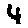
Label: 4